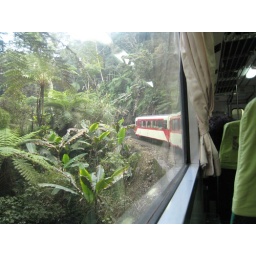
The Japanese engineers had to carve around and through the mountain to get the little train up there to harvest camphor trees.